WRIL

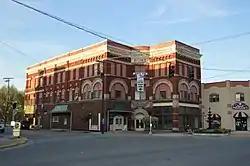
Former WRIL offices in Middlesboro, The current office is in Pineville

The station went on the air as WTJM in 1973. In the 1980s the call letters were changed to WZKO. On November 1, 1993, the station changed its call sign to the current WRIL. The station adopted a format called Real-Country which matched its new call letters.